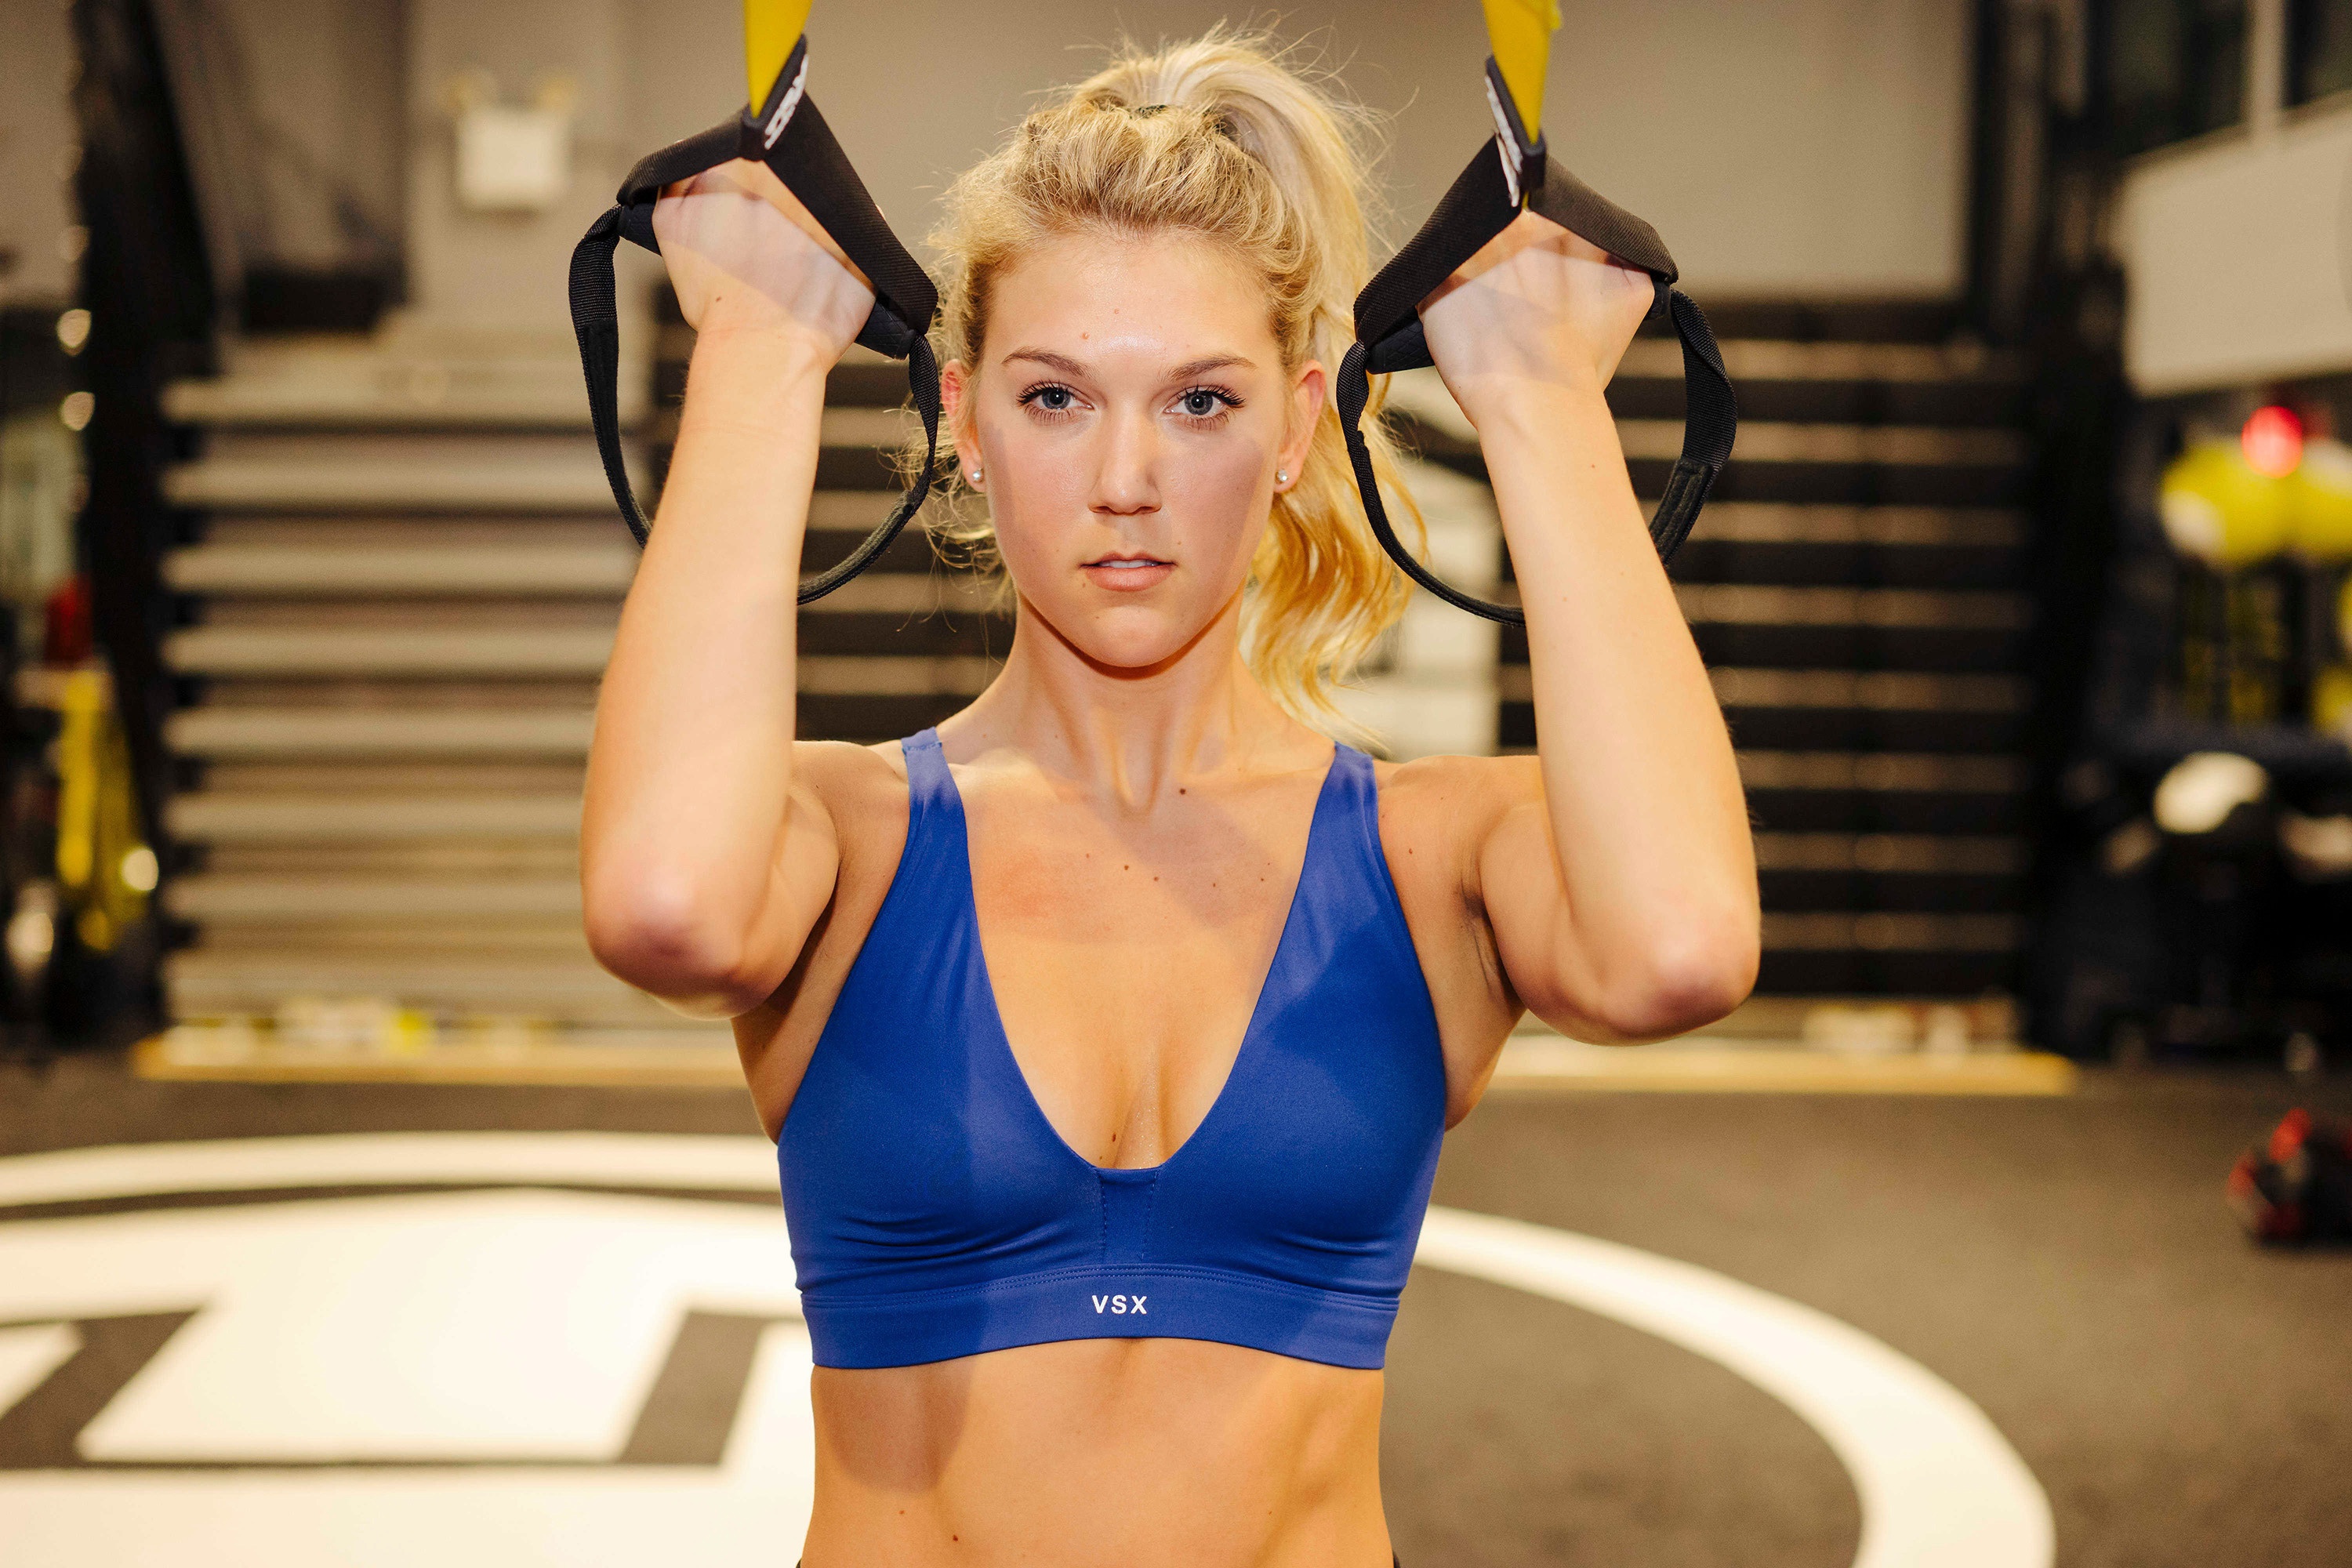
women, lady, model, person, photography, wallpaper, asian, joint, shoulder, muscle, Active tank, neck, leotard, camisoles, swimwear, waist, sports bra, thigh, sportswear, chest, fitness professional, undergarment, spandex, knee, exercise, physical fitness, electric blue, trunk, human leg, long hair, leisure, brassiere, abdomen, athlete, elbow, blond, sports, brown hair, room, fashion accessory, competition event, recreation, lingerie, fun, sports equipment, individual sports, flooring, sport venue, training, jewellery, uniform, competition, photo shoot